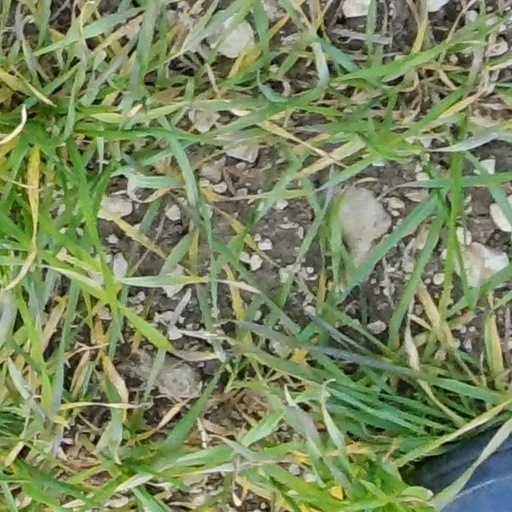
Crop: wheat